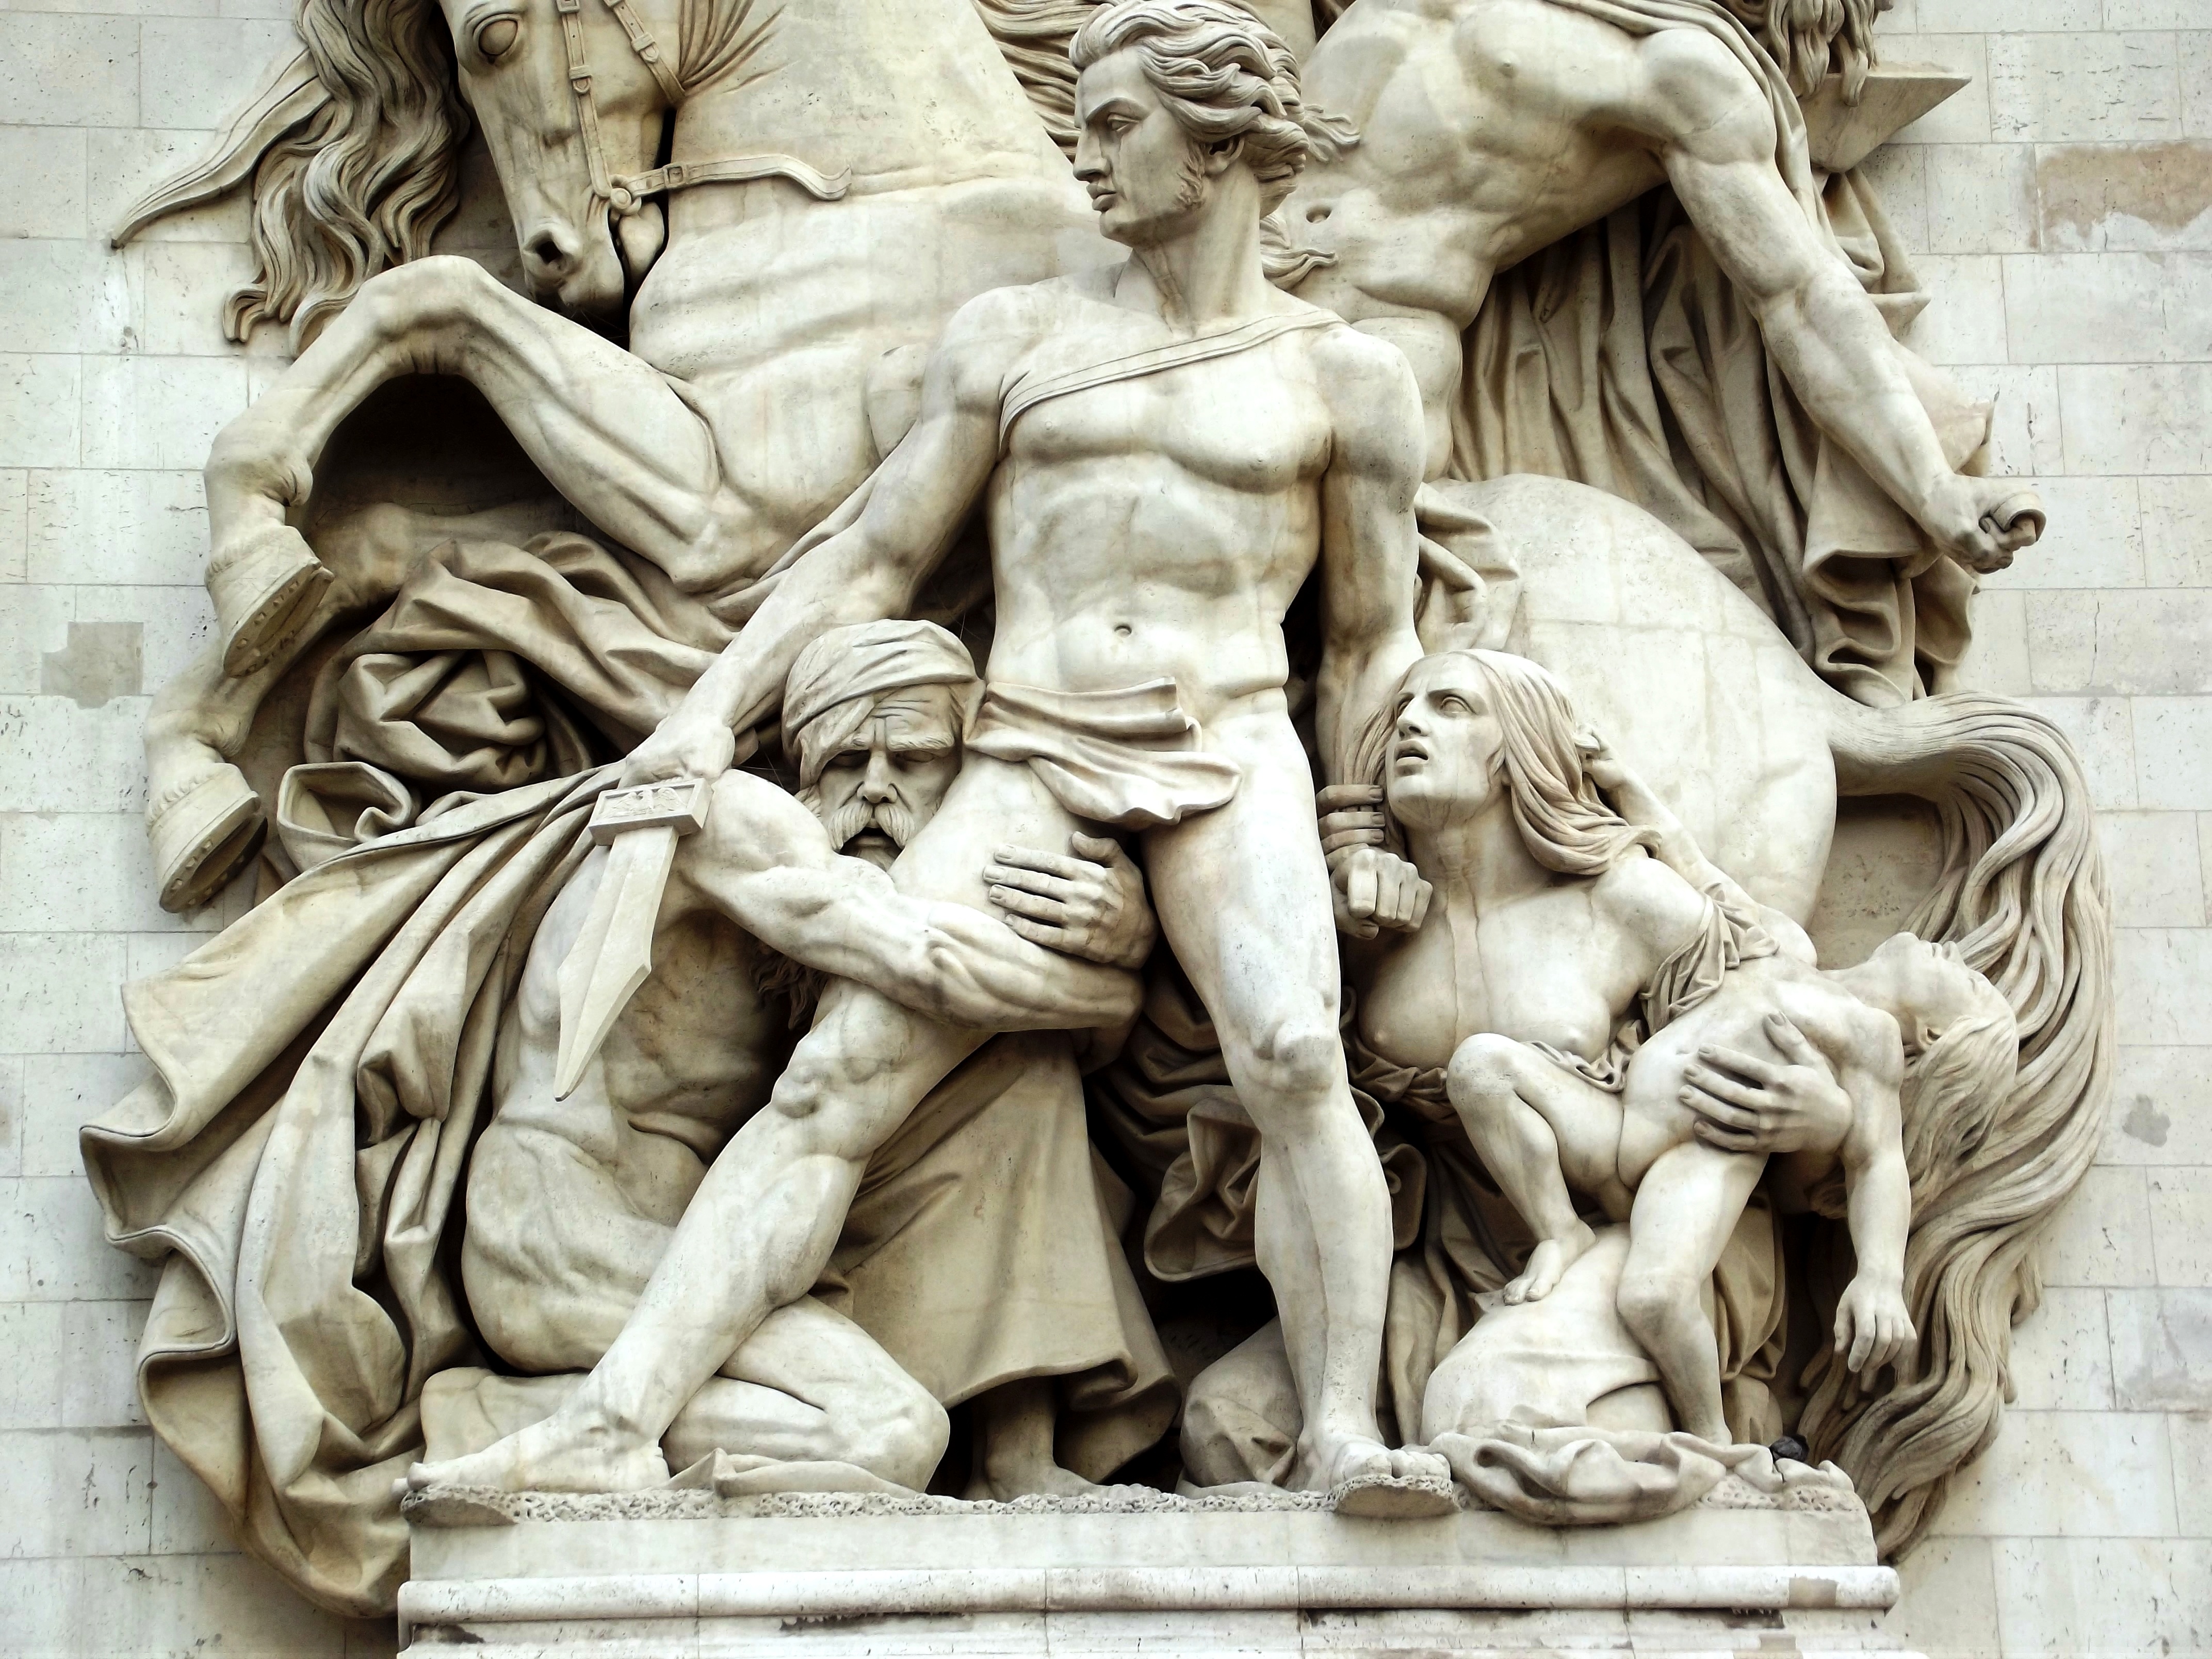
architecture, antique, building, city, stone, monument, france, statue, historic, tourism, sculpture, art, culture, history, european, carving, relief, mythology, stone carving, ancient history, classical sculpture